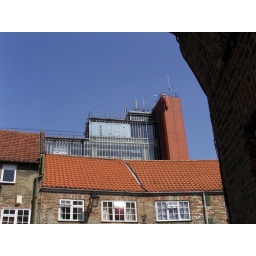
Old brick buildings with unneven roof lines against modern brick and glass building